Infant and toddler safety

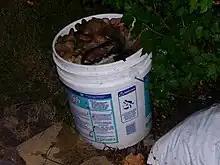
This five gallon bucket comes with a warning that it can be filled with fluid and an infant can drown.

An infant or toddler is more likely than other family members to be injured by an animal because they cannot defend themselves and are lower to the ground. Familiar family pets with no prior history of aggression are more likely to attack the child than unfamiliar pets from other households.